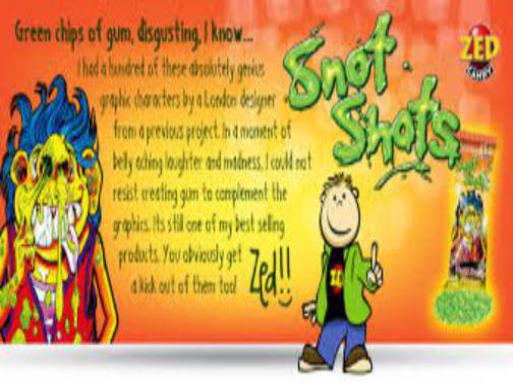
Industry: Food